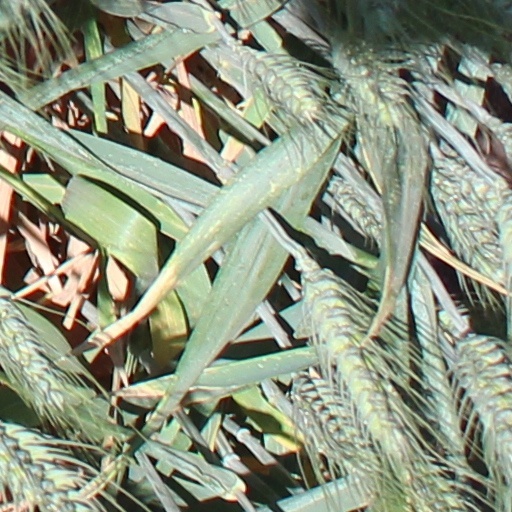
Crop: wheat